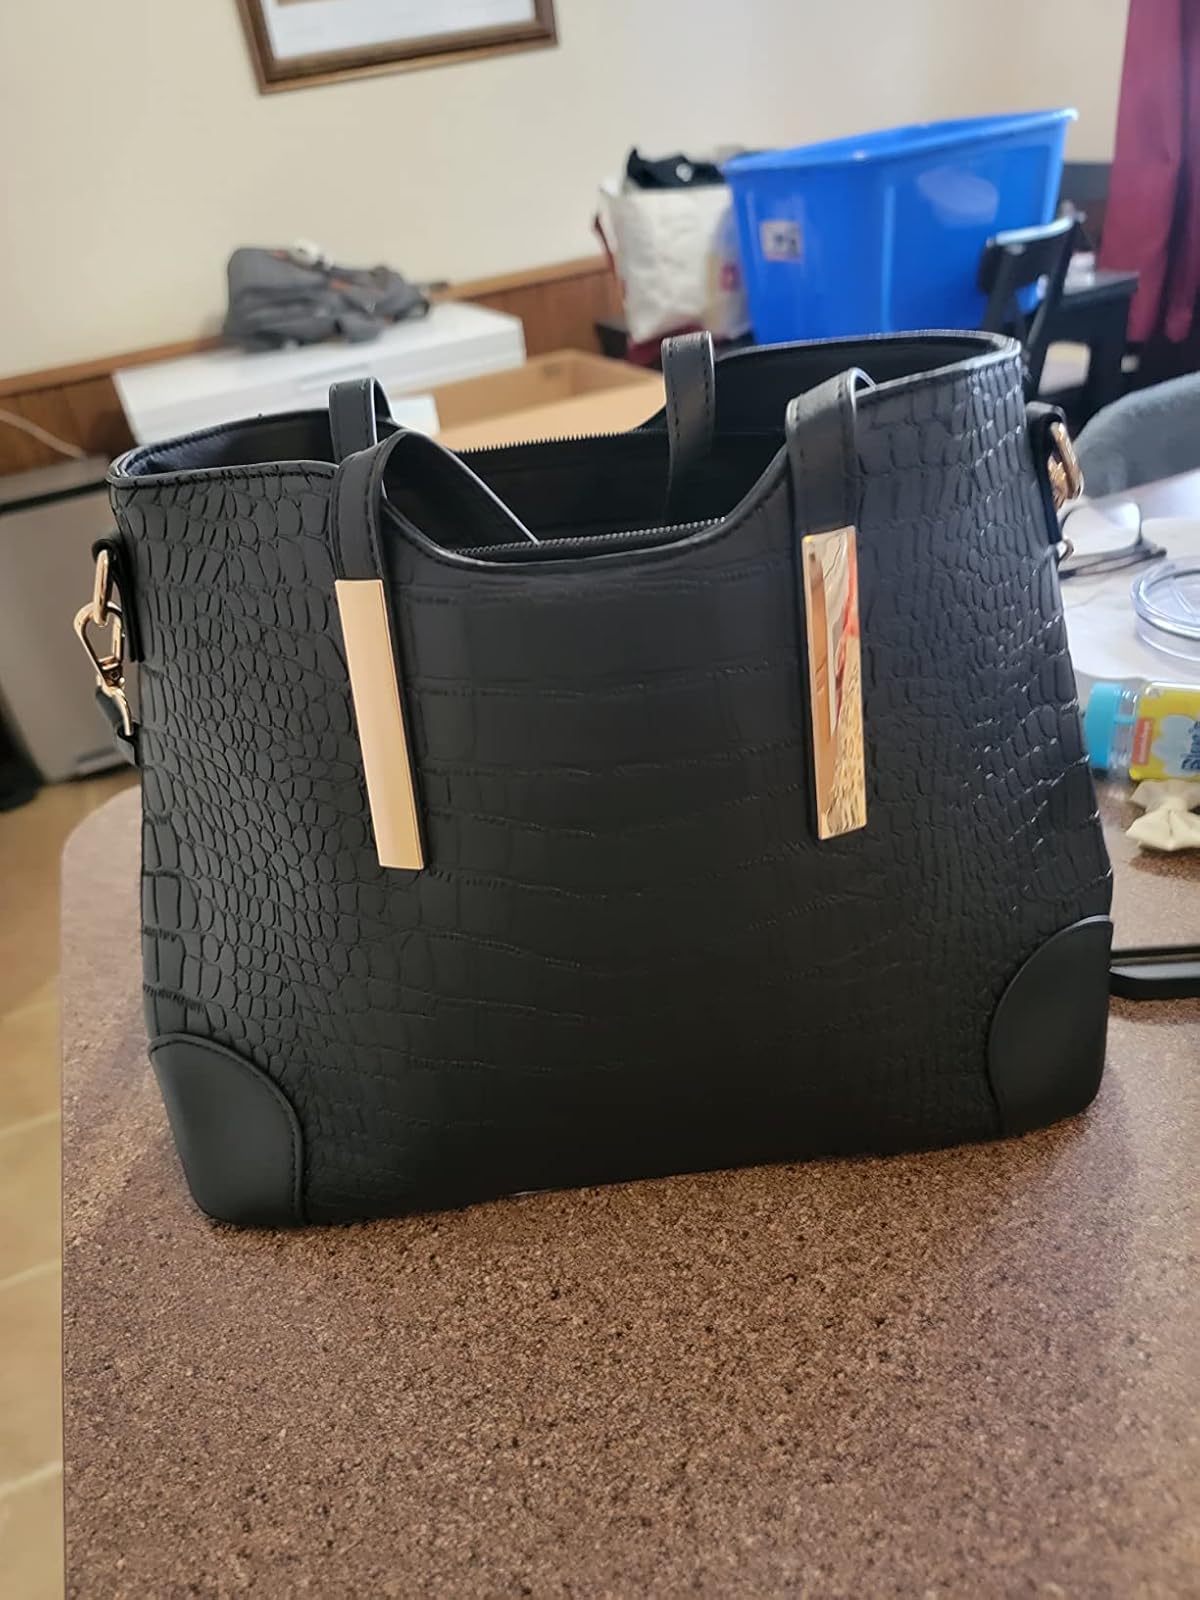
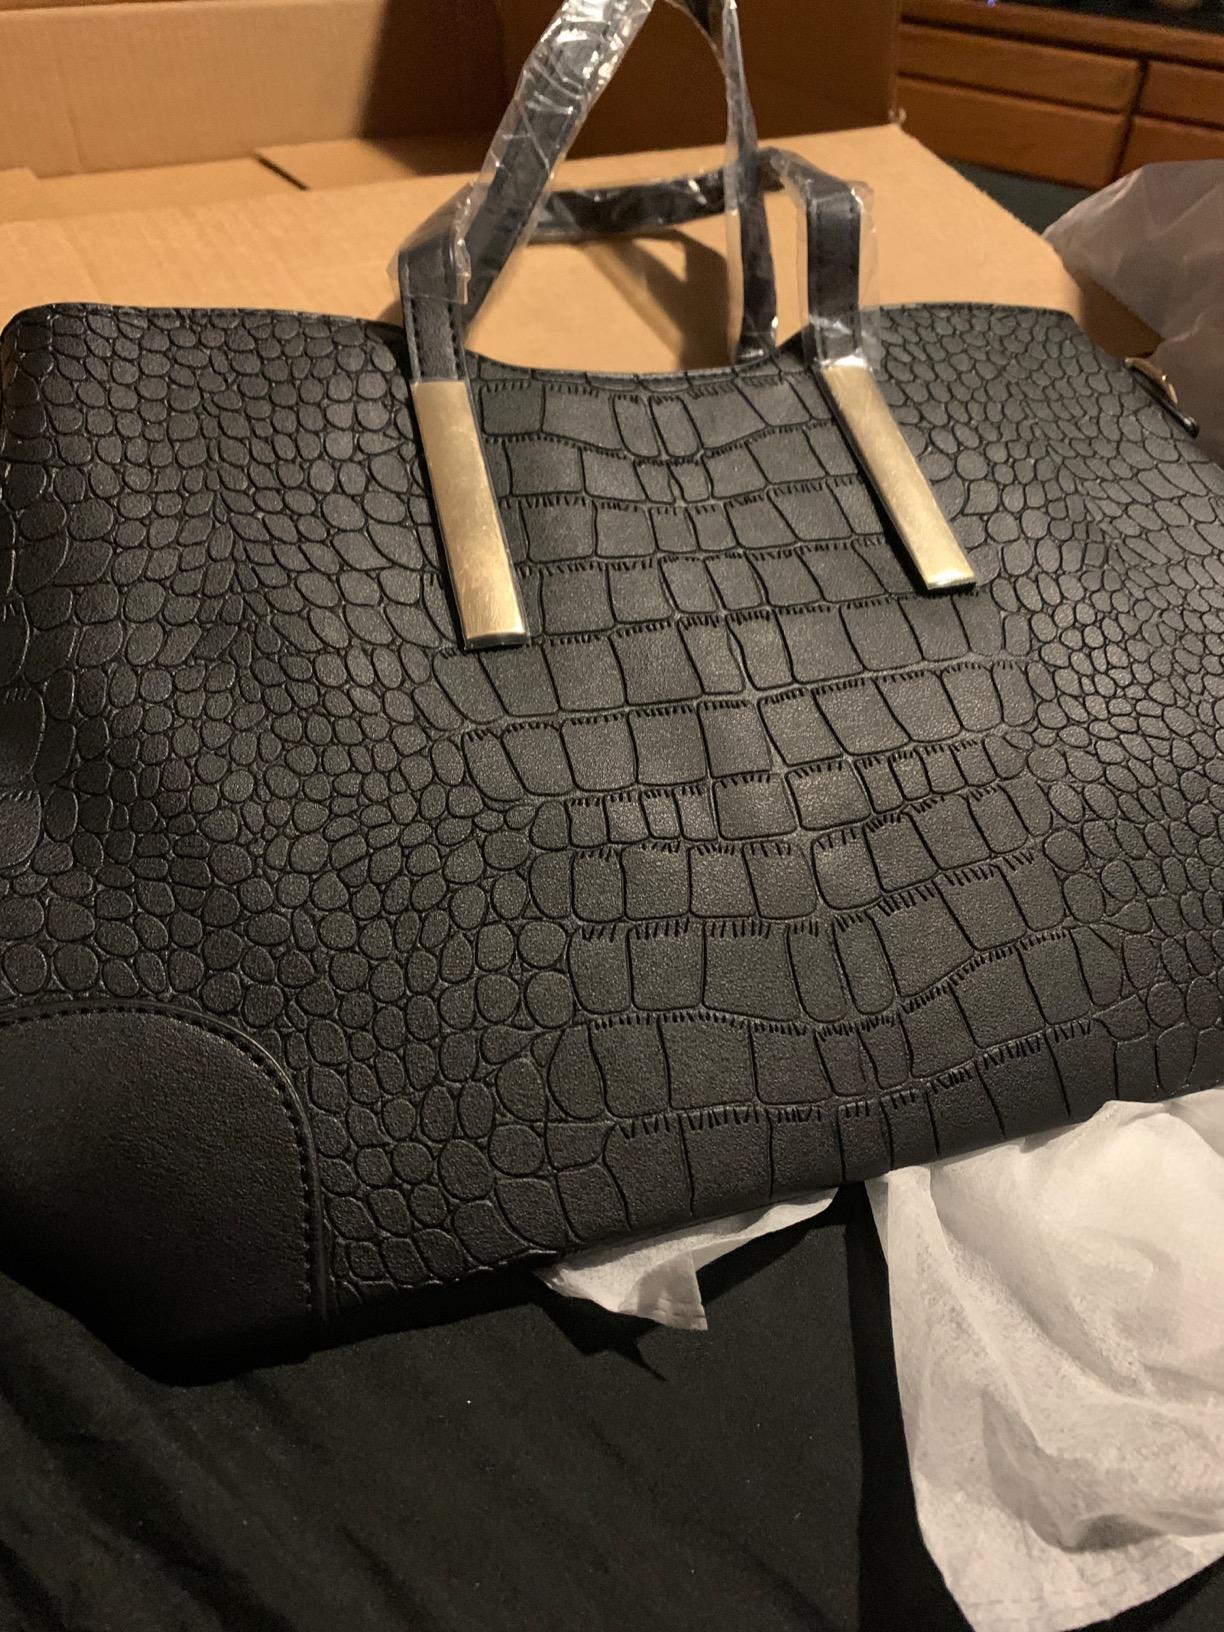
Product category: accessories_handbag
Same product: yes